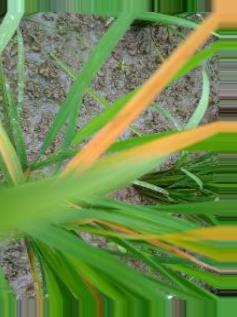
Nhãn: Tungro virus